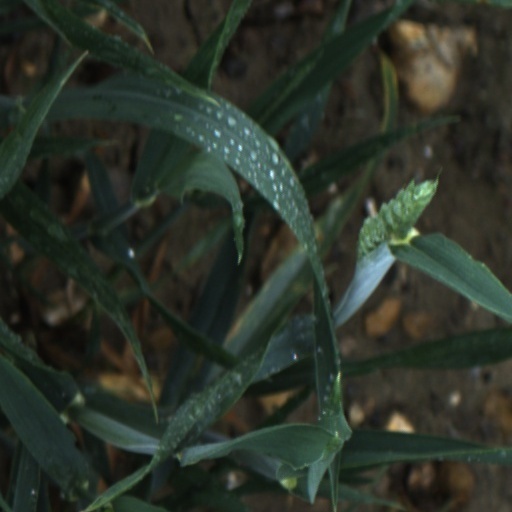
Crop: wheat